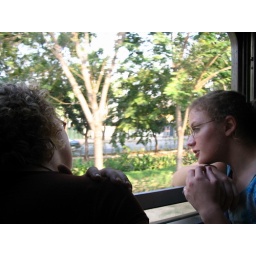
Karen and Carmen, trying to maximise the breeze in the train car